Beaver Mills Lumber Company

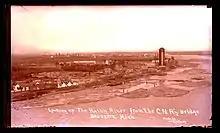
A picture of the big mill in Rainy River from the CNR railway bridge

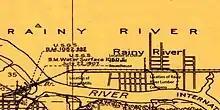
Map of the locations of the industry

In 1895 a party of Bemidji lumberman moved a small sawmill overland to the headwaters of Rapid River, downstream from Rainy River, then down the Rainy River by raft until a point where the Ontario and Rainy River Railway had plans to build a railway bridge. The mill started its operation with one circular saw and later grew to be one of the largest mills in the world. In 1898, The Beaver Mills Lumber Company, owned by J.H. Hughes and Long, bought the mill. The mill hands and their families built shacks around the mill and the shack town became known as Beaver Mills.